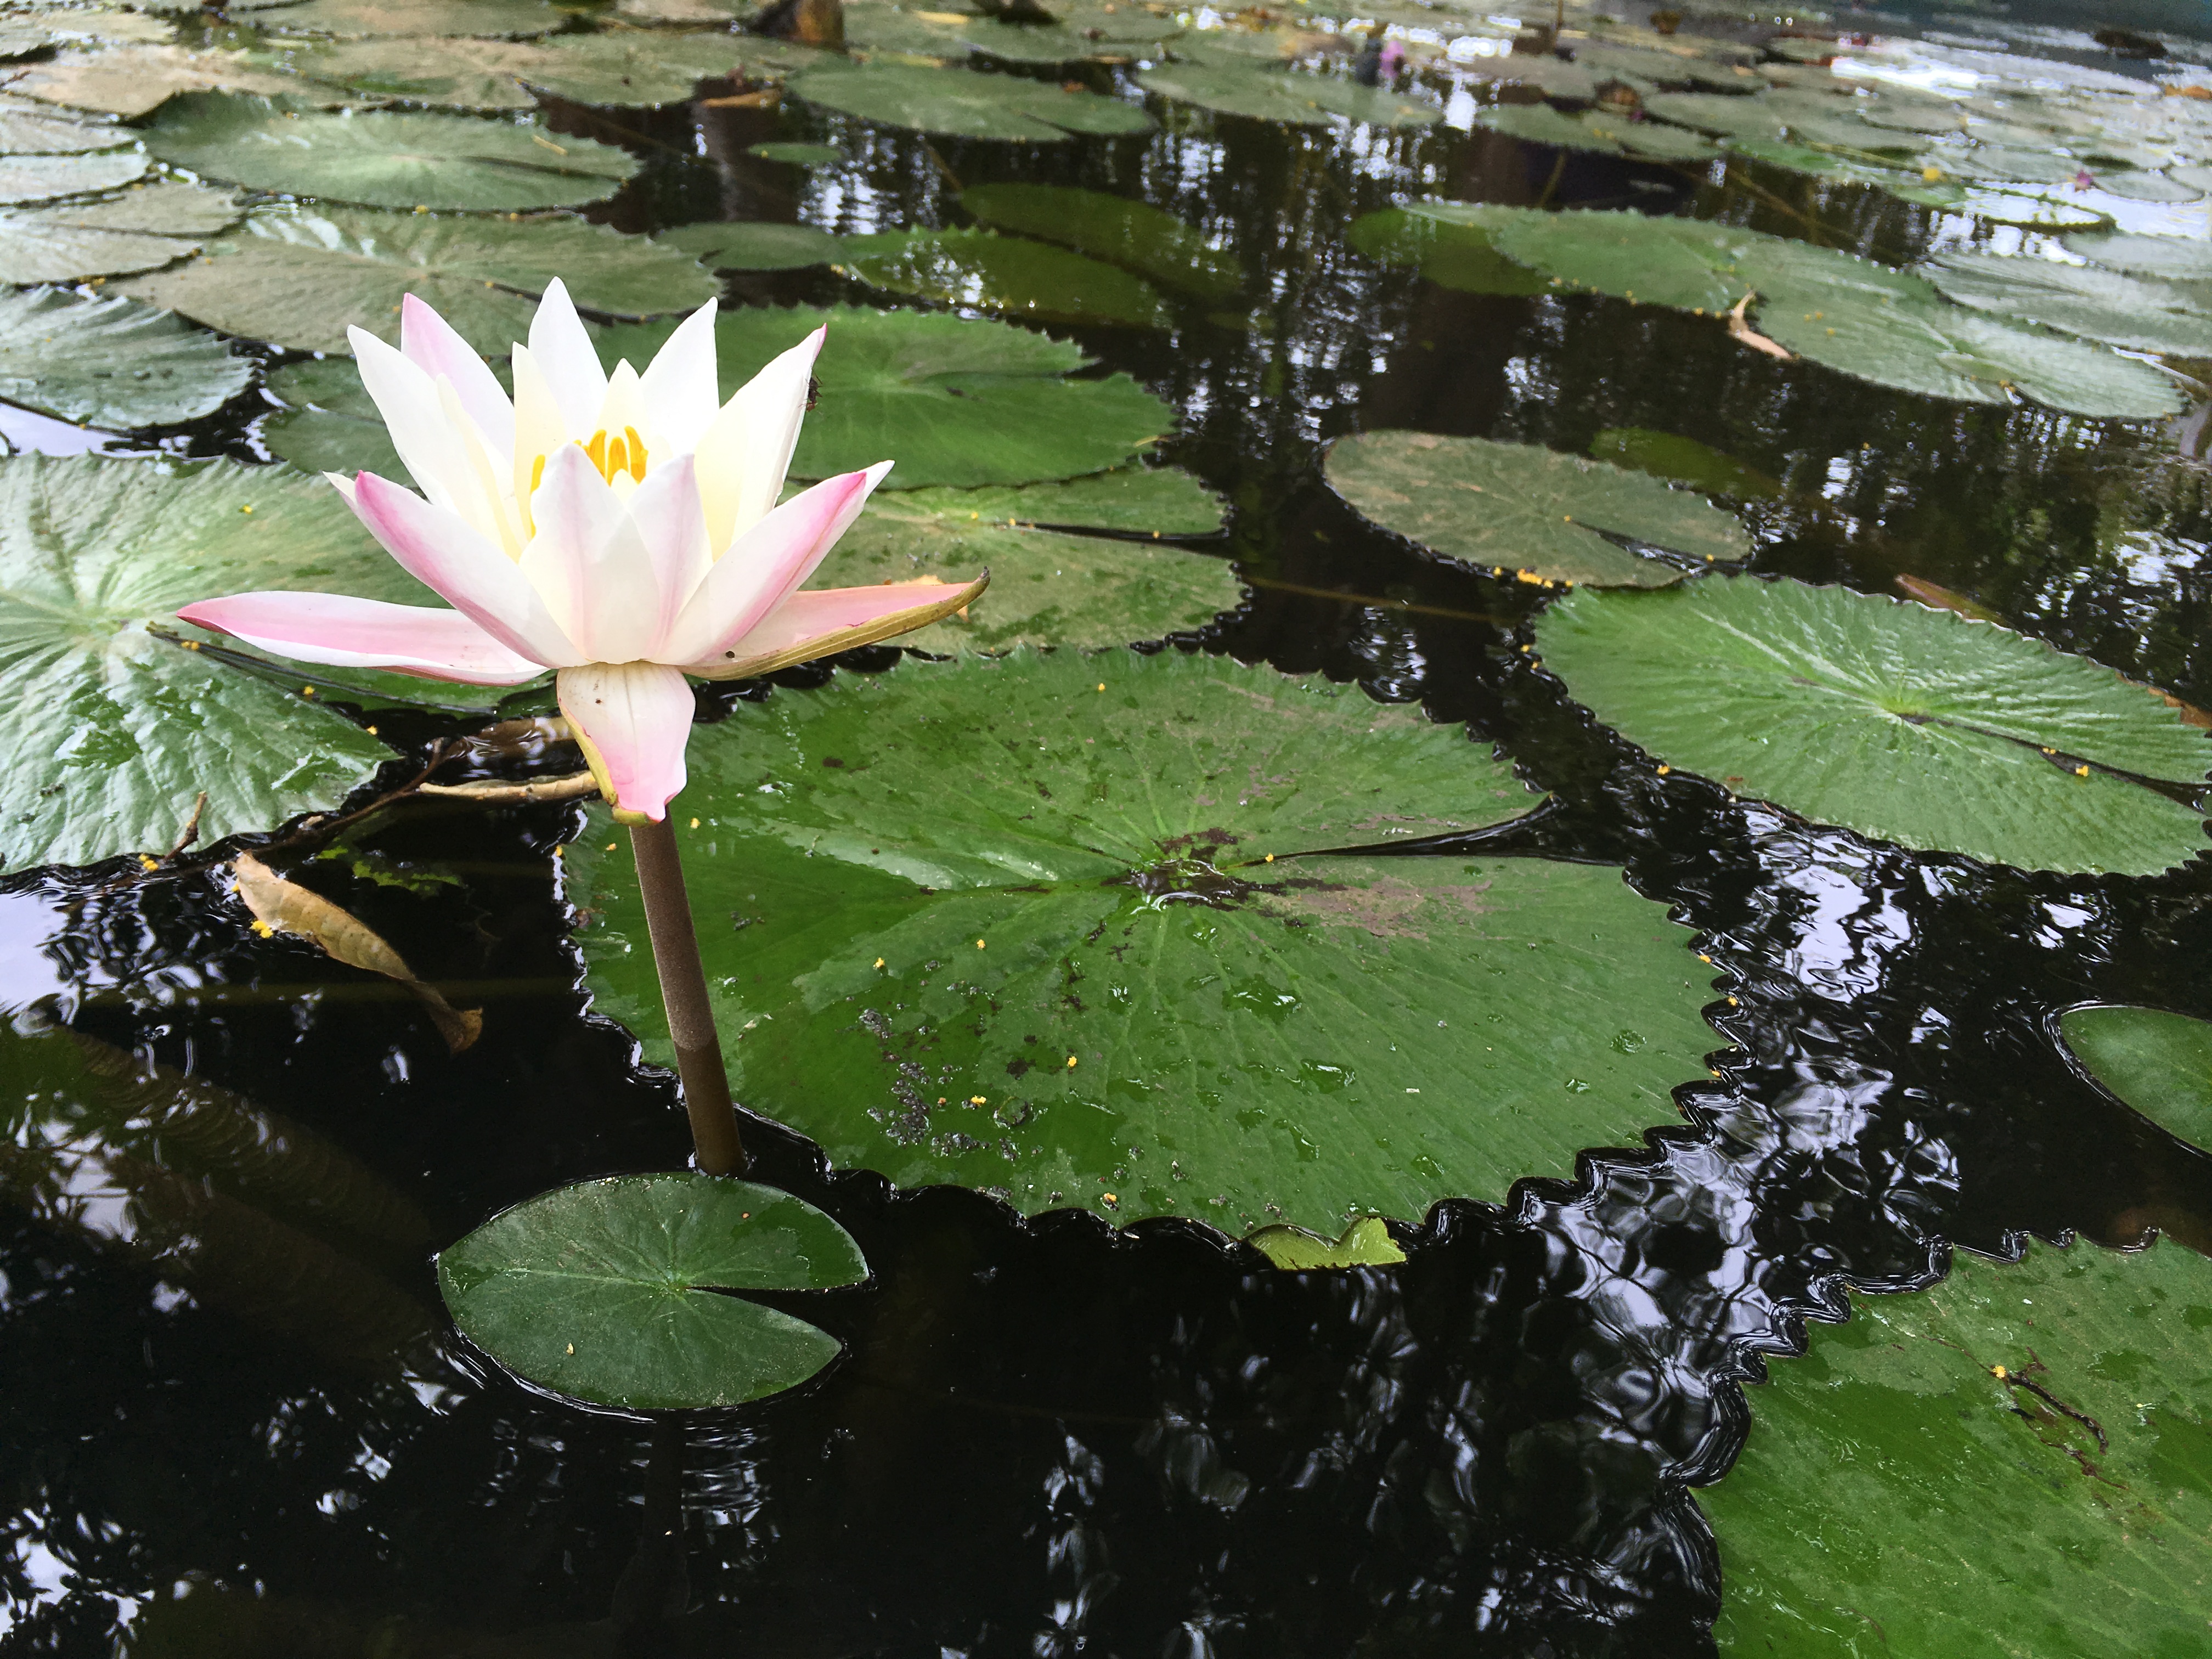
flower, fragrant white water lily, lotus family, aquatic plant, lotus, sacred lotus, water, leaf, water lily, plant, botany, petal, pond, flowering plant, watercourse, wildflower, annual plant, reflection, dicotyledon, plant stem, garden, proteales